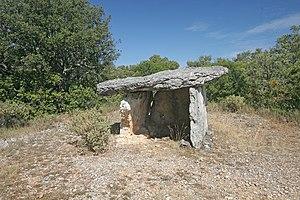
Dolmen du Pradinas Camera location44°
Cet article présente la liste des sites mégalithiques de l'Ardèche, en France.